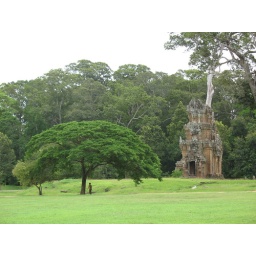
person under a tree